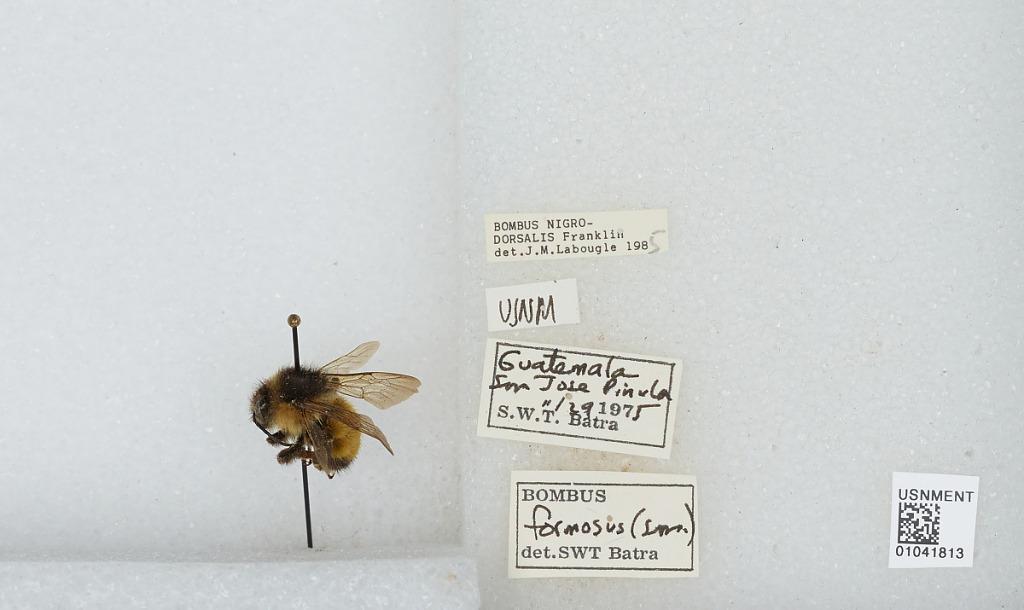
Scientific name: Bombus (Fervidobombus) weisi Friese
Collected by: S. Batra
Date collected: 1975-11-29
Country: Guatemala
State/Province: Guatemala
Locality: San Jose Pinula
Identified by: Labougle, J. M.